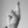
ASL letter: R